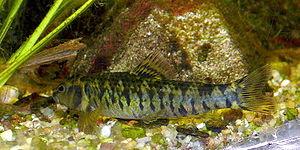
Les yungas méridionales ou yungas australes forment la partie sud du yunga, s'étendant du sud du département de Santa Cruz en Bolivie jusqu'à la province argentine de Catamarca. Elles se développent à une altitude comprise entre 400 et 3 000 mètres au-dessus du niveau de la mer.
La province de Córdoba est une province de l'Argentine. Située dans le centre-nord du pays, elle est parfois appelée le « Cœur de l'Argentine ». Sa capitale est Córdoba, la deuxième plus grande ville du pays. La province a une superficie de 165 321 km² et une population de 3 567 654 habitants en 2015, ce qui en fait la deuxième province la plus peuplée du pays, après celle de Buenos Aires.
Characidium est un genre de poissons téléostéens de la famille des Crenuchidae et de l'ordre des Characiformes. Le genre Characidium regroupe plusieurs espèces de poissons américains.